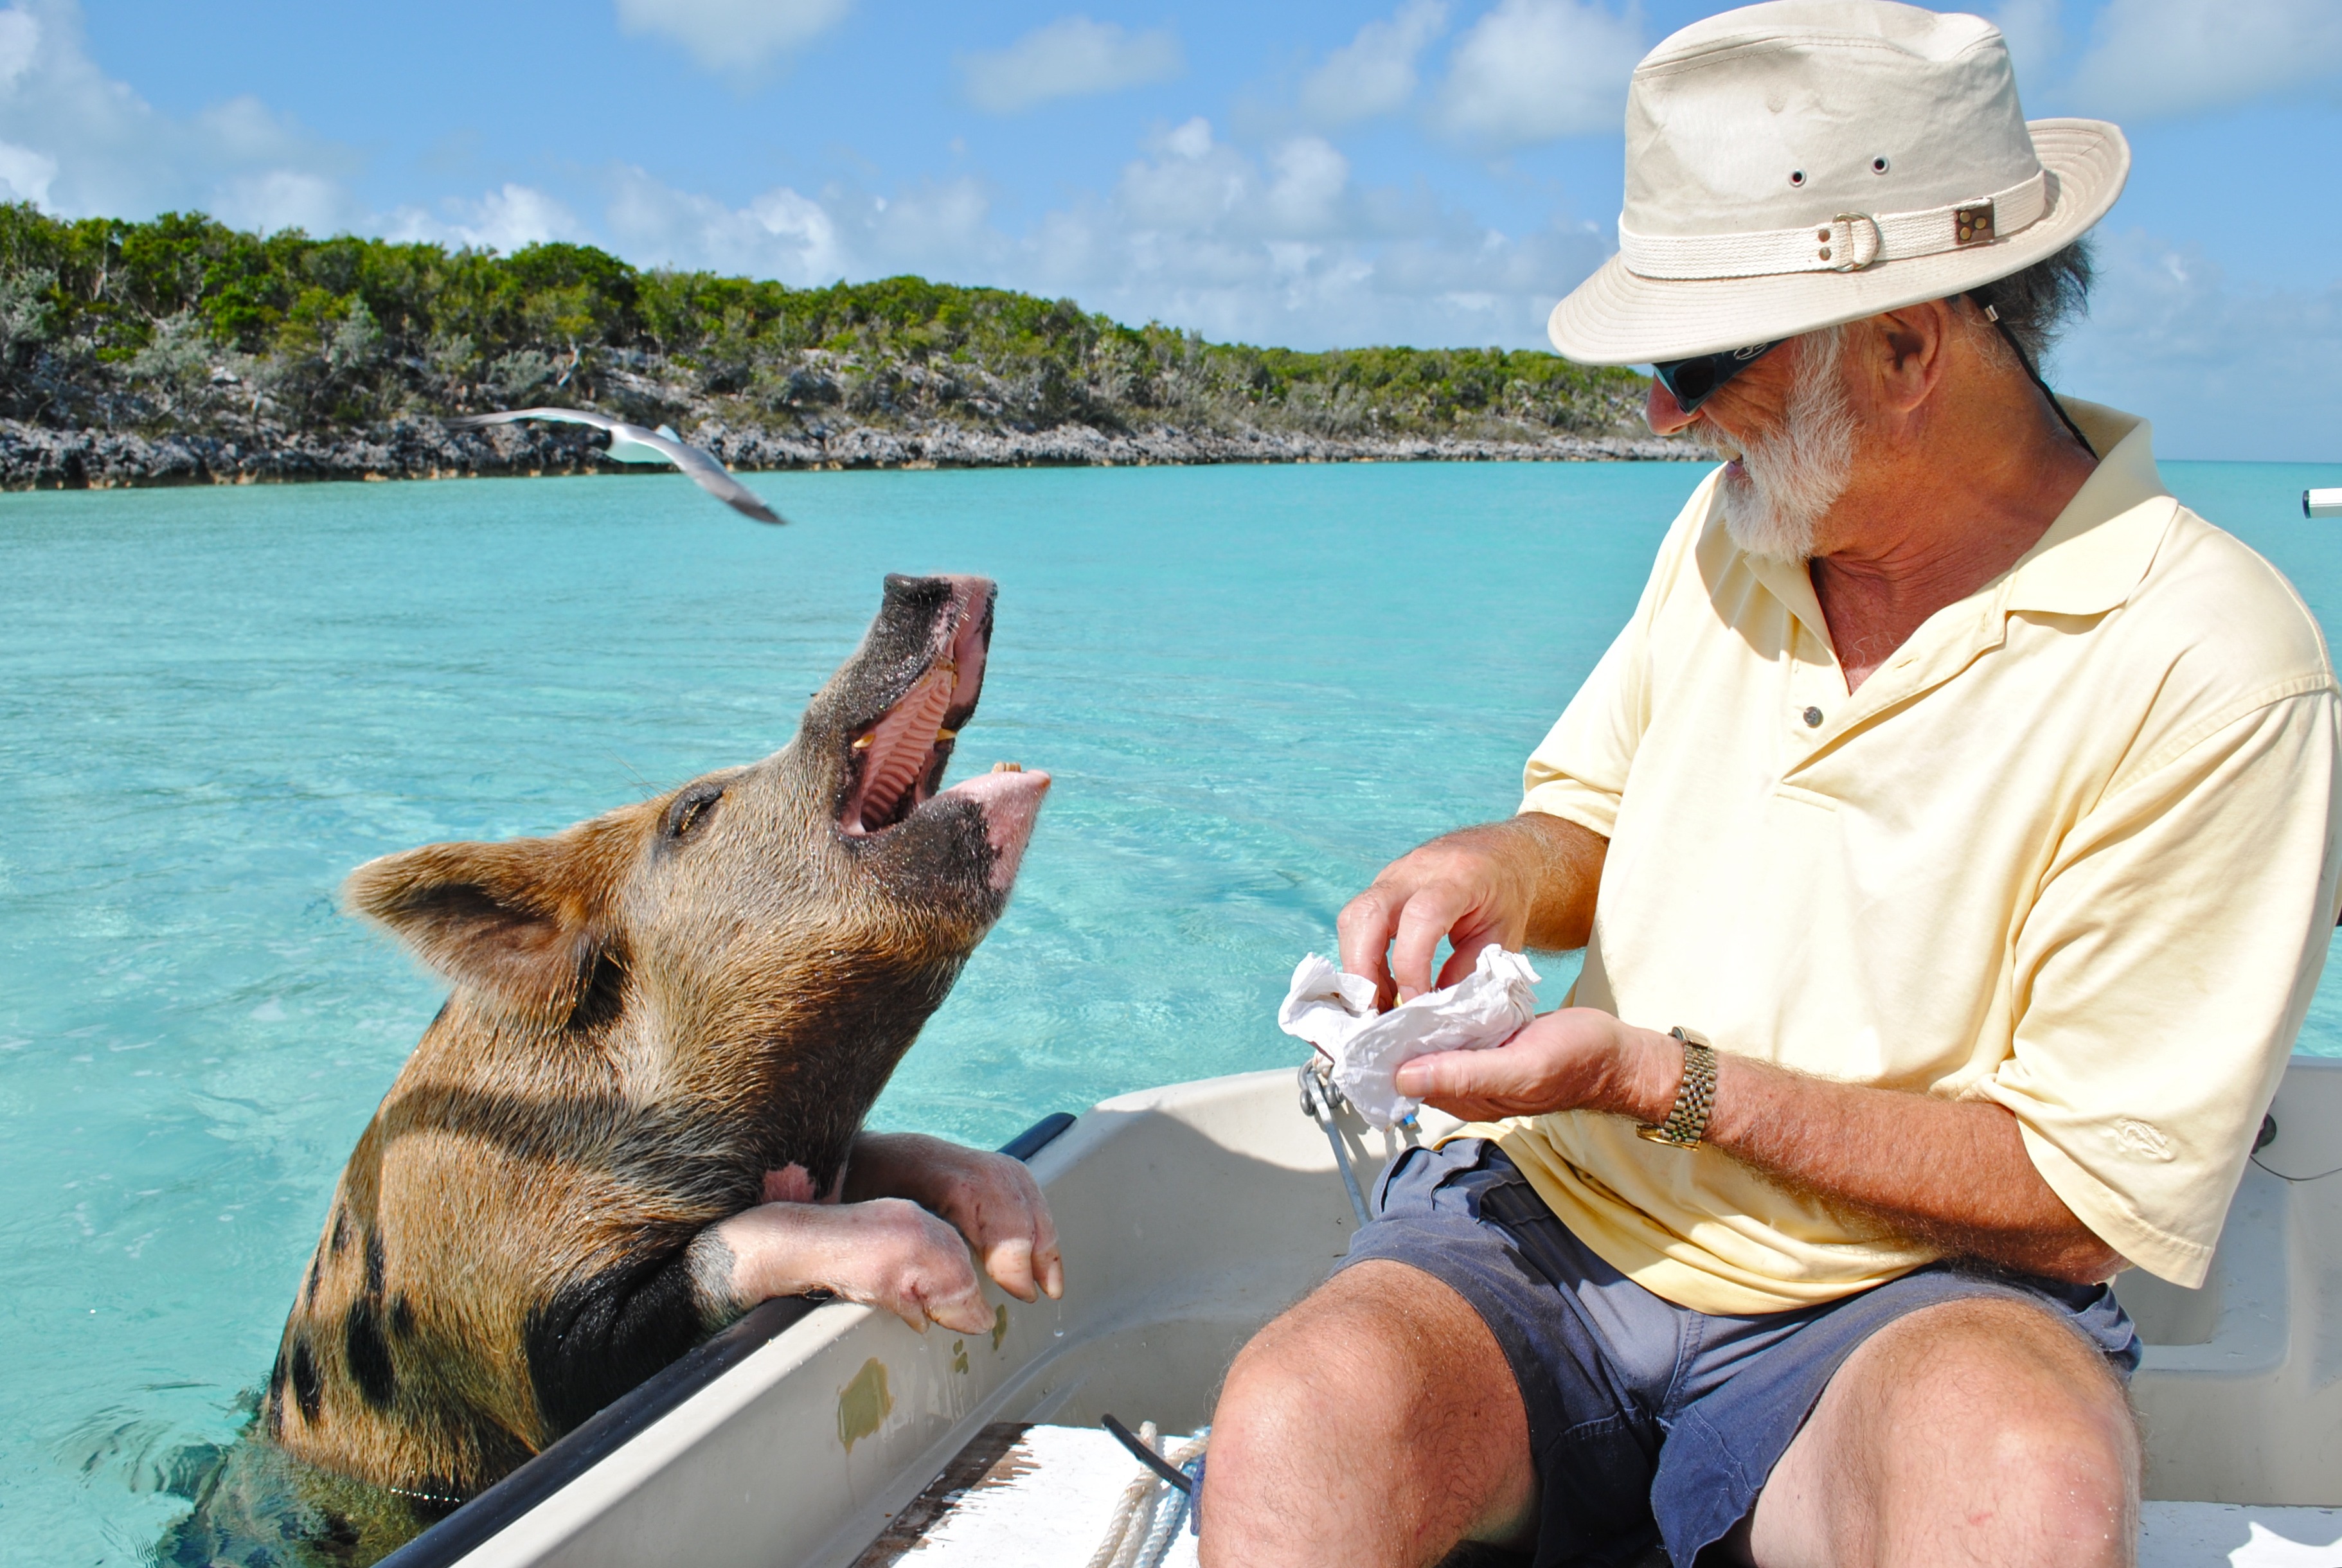
vacation, island, attraction, bahamas, caribbean, staniel cay, swimming pig, exumas bahamas